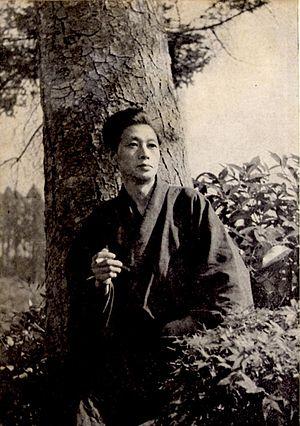
Hideo Kobayashi est un écrivain japonais qui a établi la critique littéraire comme discipline artistique indépendante au Japon.